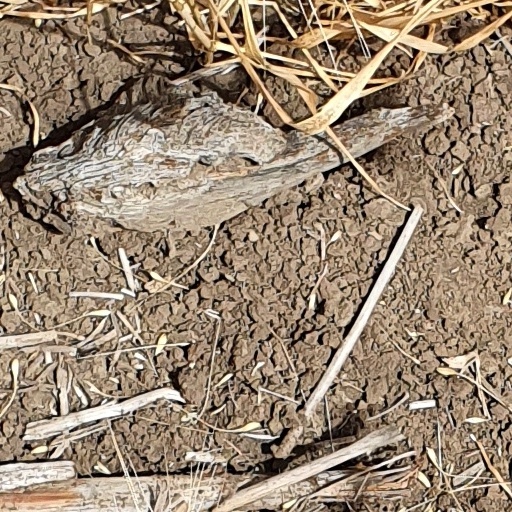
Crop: wheat